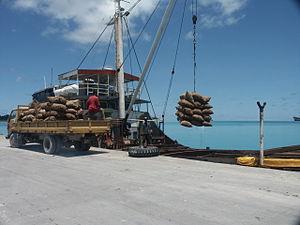
Tarawa-Sud est la capitale des Kiribati, une communauté urbaine de l'atoll de Tarawa. Son nom complet en gilbertin est Teinainano Urban Council, le plus souvent abrégé en TUC qui constituait la plaque minéralogique.